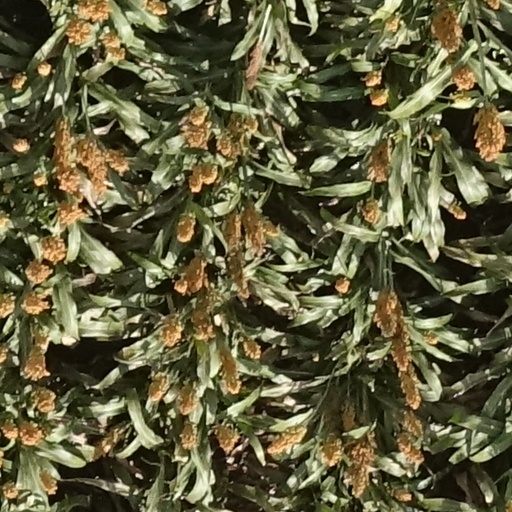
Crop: sorghum